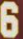
Number: 6